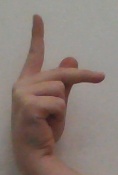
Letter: dha